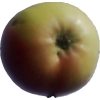
Label: Apple 11